Doom 2099

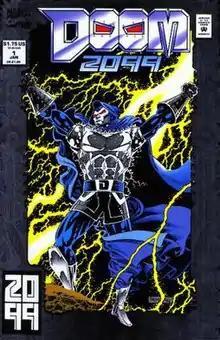
Cover to "Doom 2099" #1 (January 1993). Art by Pat Broderick.

Doom 2099 (Victor Von Doom) is a fictional anti-hero appearing in American comic books published by Marvel Comics. The character was primarily featured in the Marvel 2099 series "Doom 2099". The character is based on Doctor Doom, created by Stan Lee and Jack Kirby. The series was written by John Francis Moore for its first two years, and by Warren Ellis for its third.